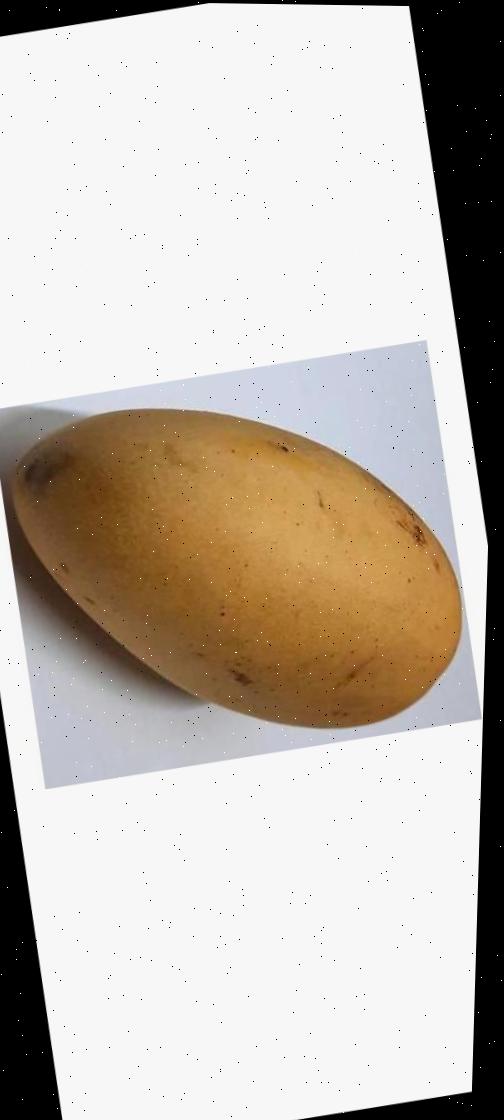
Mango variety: Katimon